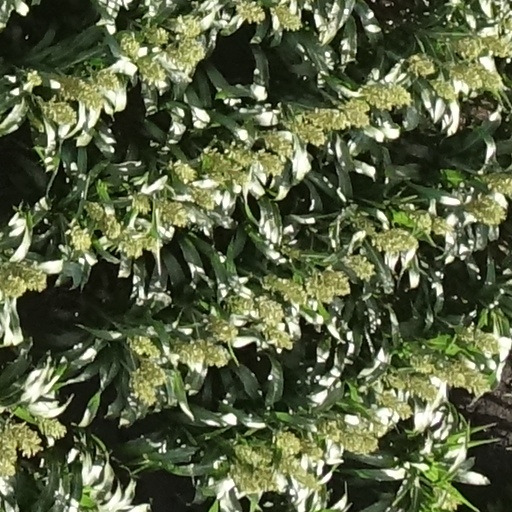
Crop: sorghum